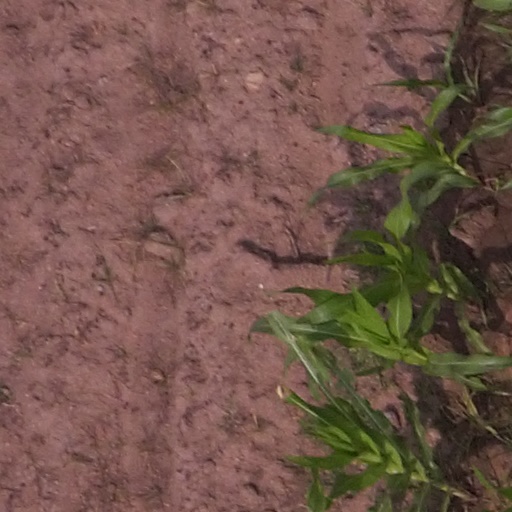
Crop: maize; corn